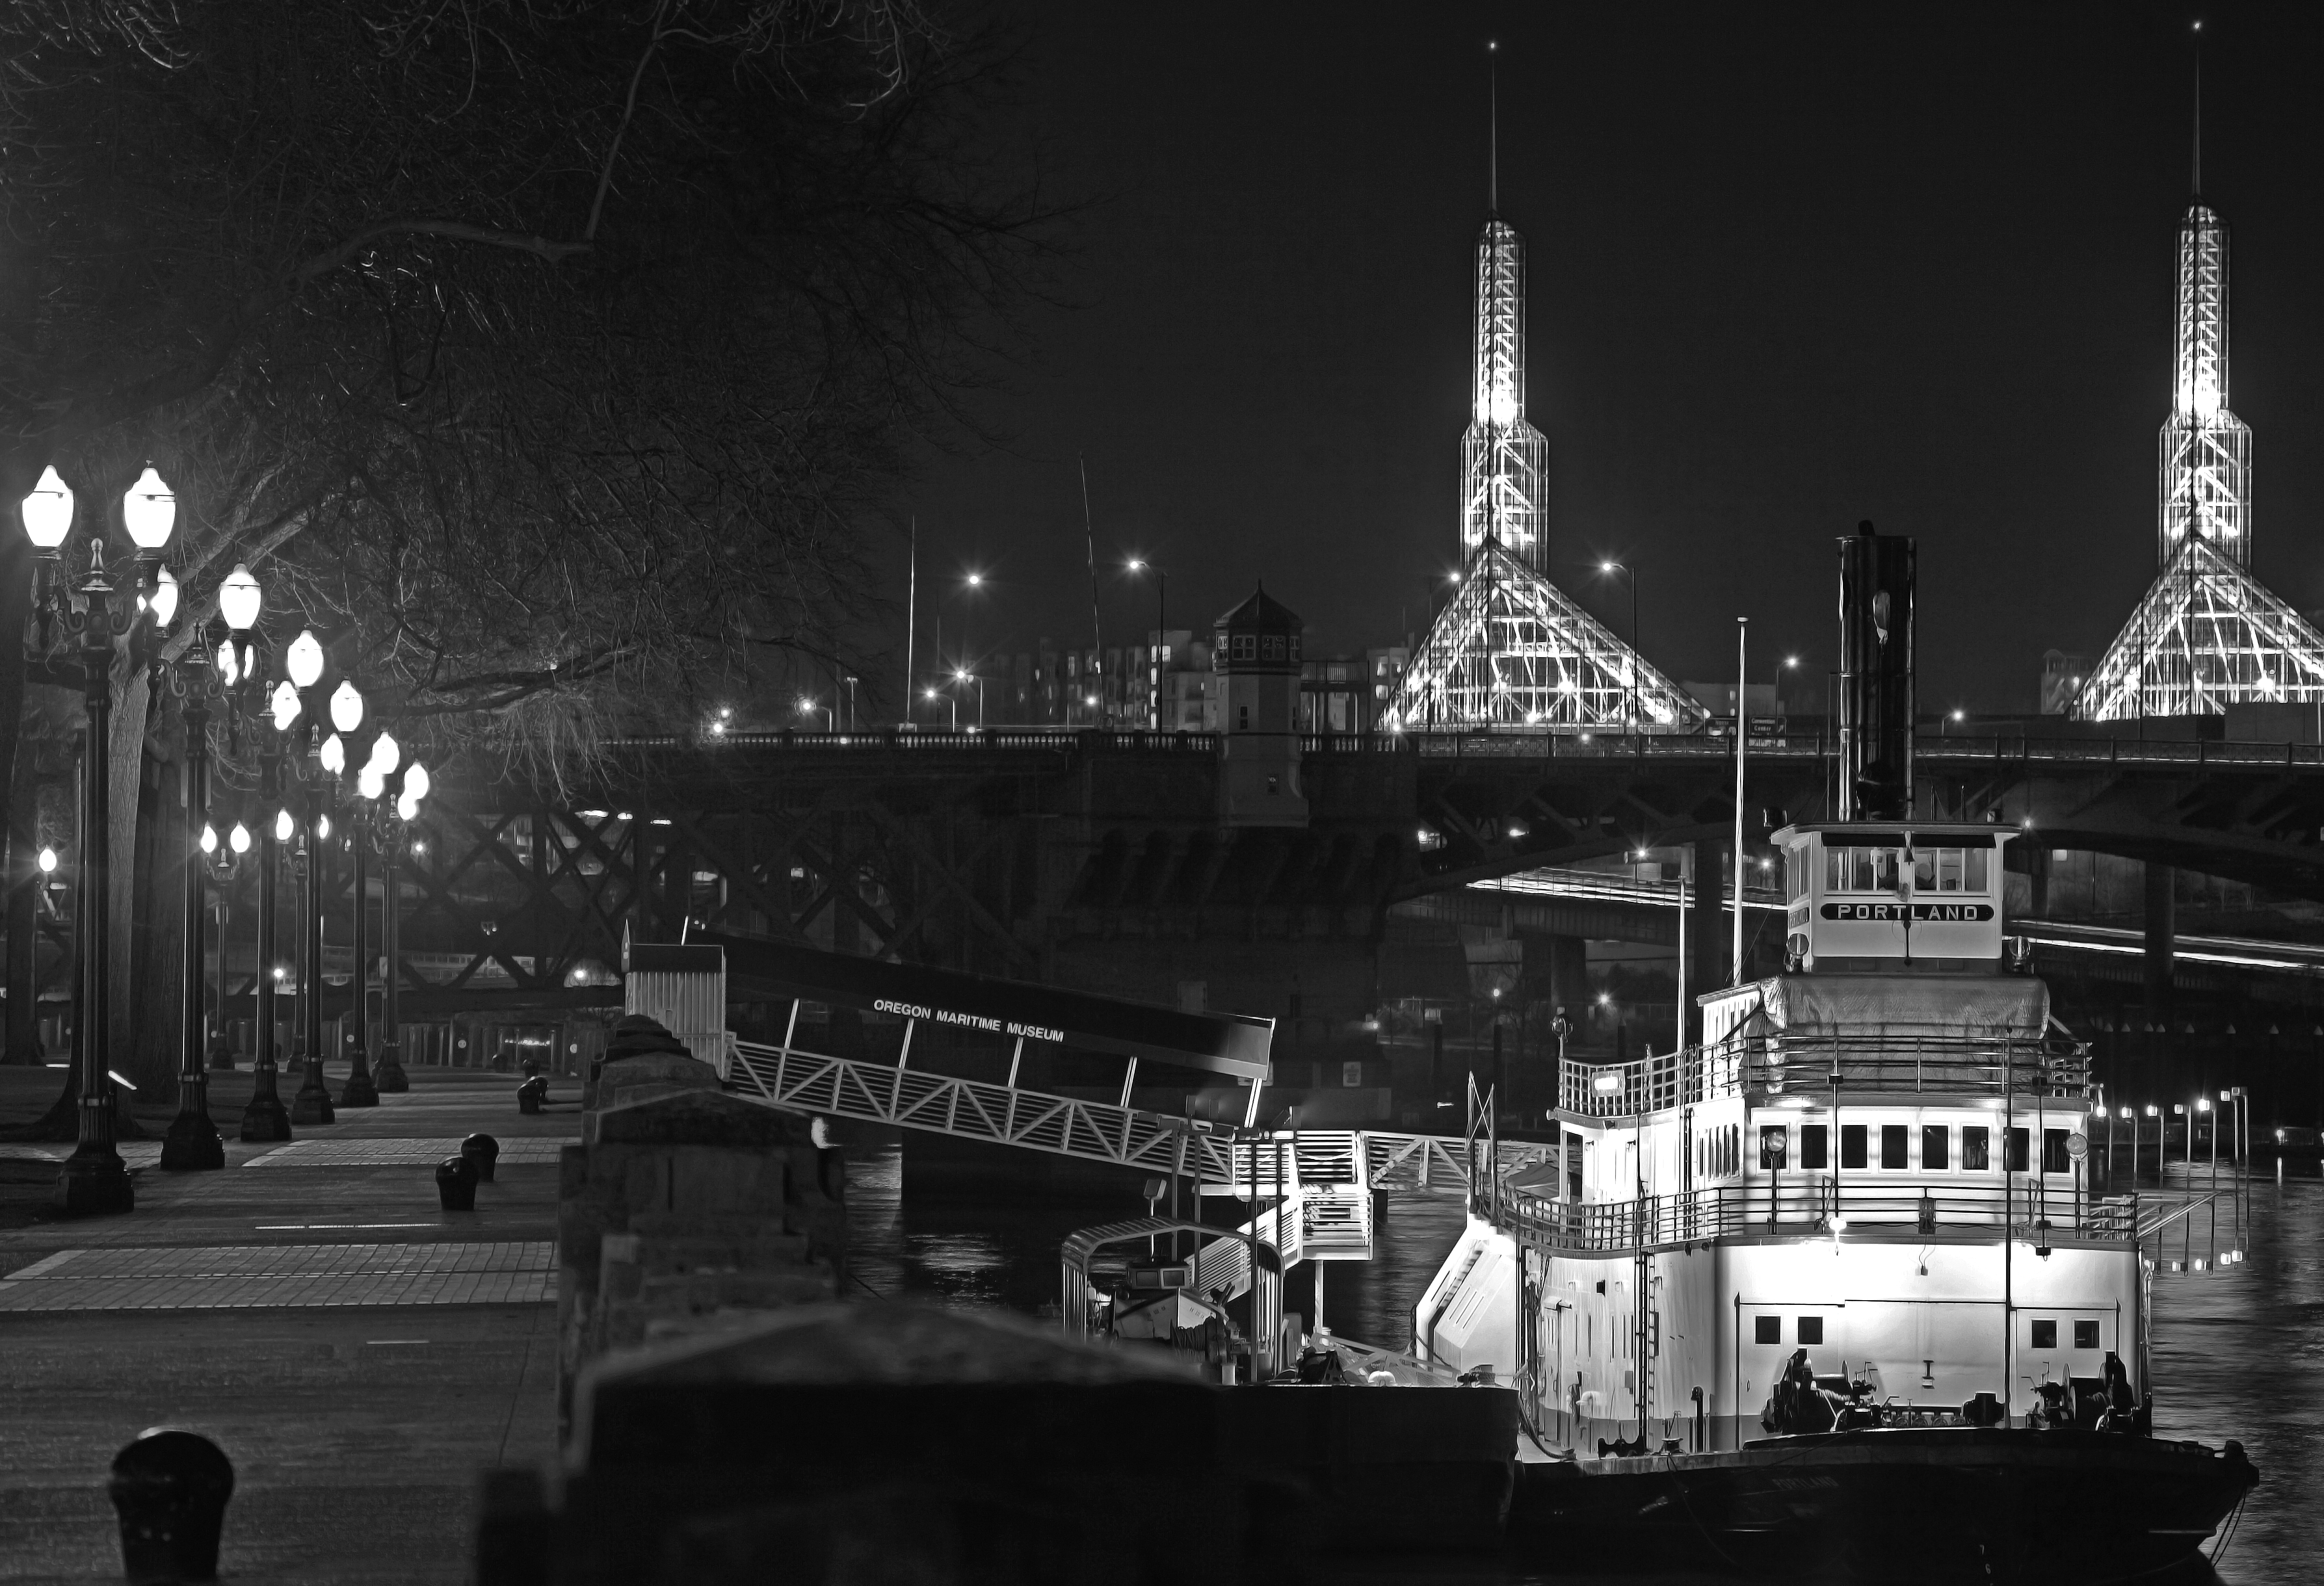
water, light, black and white, white, boat, skyline, street, night, city, river, part, cityscape, downtown, canon, park, darkness, black, monochrome, waterfront, long, eos, lights, exposure, the, towers, lamps, mark, ii, 5d, center, front, at, tom, oregon, portland, metropolis, convention, ian, sane, willamette, mccall, monochrome photography